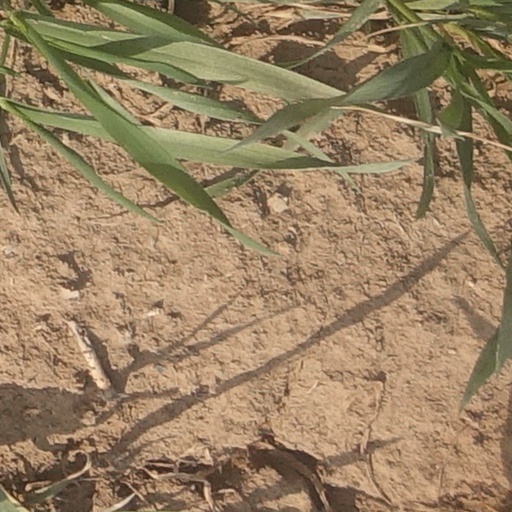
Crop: wheat